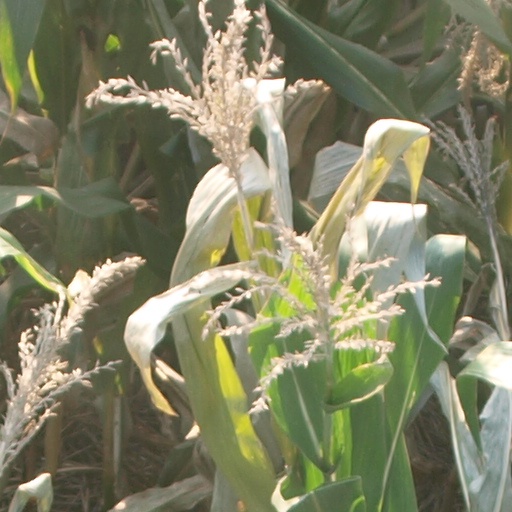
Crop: maize; corn